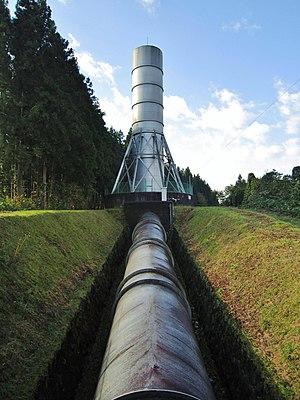
Une chambre d’équilibre est un organe hydraulique essentiel à la régularisation des débits d’acheminement de l’eau entre un bassin d’accumulation et une centrale hydroélectrique : il s'agit d'un puits vertical situé à proximité de la tête de la conduite forcée qui joue un rôle de tampon neutralisant les variations de débit de la galerie d’amenée et permettant de limiter sa contribution aux coups de bélier.